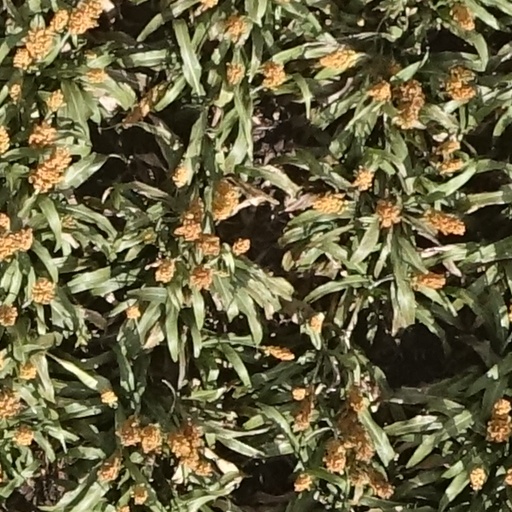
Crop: sorghum